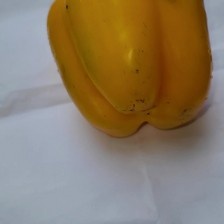
Label: capsicum